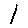
Label: 1